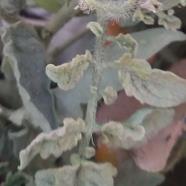
Crop: Tomato
Condition: virosis-d